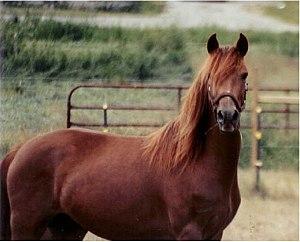
La liste des chevaux d'État des États-Unis présente les douze chevaux retenus officiellement par certains États des États-Unis. Le plus ancien a été proposé en 1961 pour le Vermont, et les deux plus récents le furent en 2010 pour la Caroline du Nord et la Caroline du Sud.